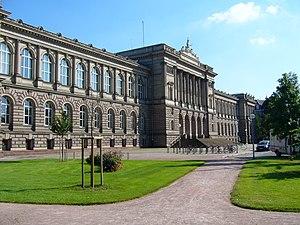
La Faculté de théologie catholique de Strasbourg, fondée en 1902, est un établissement public d’enseignement supérieur. Elle comprend également l’institut de droit canonique créé en 1920.
Un établissement public à caractère scientifique, culturel et professionnel est, en France, une catégorie particulière d'établissement public dont les règles constitutives sont fixées par le livre VII, partie législative, du code de l'éducation. Ce statut est spécialement adapté pour les établissements d'enseignement supérieur, il comprend donc les universités ainsi qu'une cinquantaine d’autres établissements parmi lesquels des écoles d'ingénieurs.
L’Alsace est une région culturelle et historique de l’est de la France à la frontière avec l'Allemagne et la Suisse. Ses habitants sont appelés les Alsaciens.
Theobald Theodor Friedrich Alfred von Bethmann Hollweg est un homme d'État allemand durant la période de l'Empire allemand.
Strasbourg est une commune française située dans le département du Bas-Rhin. Préfecture du département, elle est également, depuis le 1ᵉʳ janvier 2016, le chef-lieu de la région Grand Est. Capitale de la région historique d'Alsace, la ville est bordée par le Rhin et frontalière avec l'Allemagne.
Le palais universitaire de Strasbourg, familièrement appelé « palais u », est un bâtiment de style néo-Renaissance, construit entre 1879 et 1884 sous la direction de l'architecte Otto Warth et inauguré par l'empereur Guillaume Iᵉʳ de Prusse en 1884.